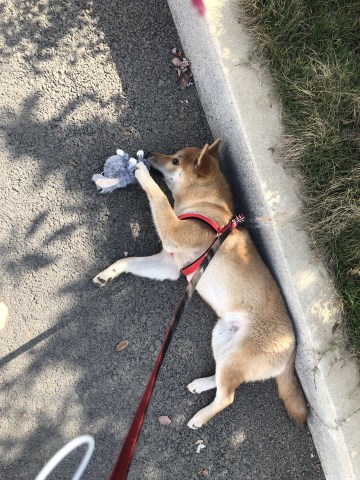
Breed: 1043-n000001-Shiba_Dog